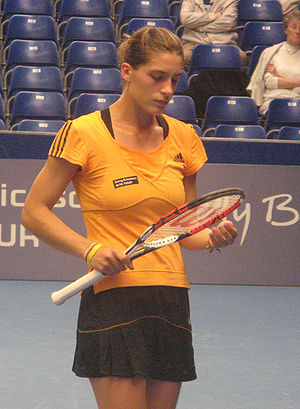
WTA Tour Championships 2011 / Kvalificerede spillere / Single / Reserver
2011 WTA Tour Championships var sæsonens sidste turnering på WTA Tour 2011. Turneringen afholdtes fra 25. oktober til 30. oktober 2011 i Istanbul, Tyrkiet. Det var første gang, at Tyrkiet var vært for WTA Tour Championships. Årets turnering, der havde 8 single spillere og 4 double par, var den 41. udgave af singleturneringen og den 36. udgave af double turneringen.